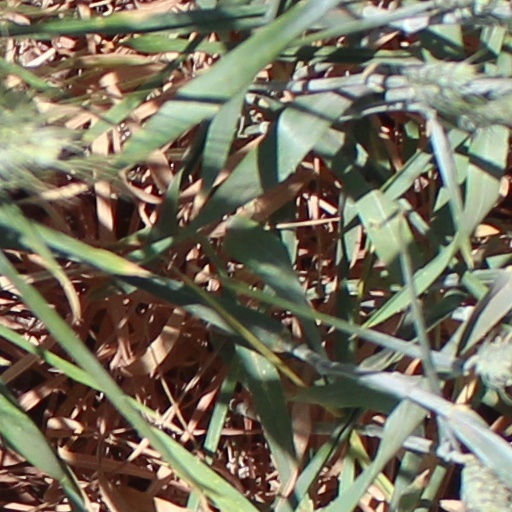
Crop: wheat